Bong Quinto

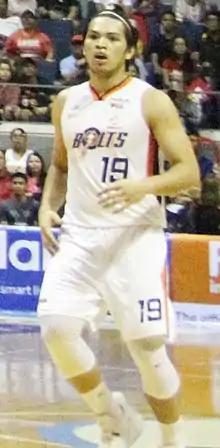
Quinto with the Meralco Bolts in 2020

Kier John "Bong" R. Quinto (born December 15, 1994) is a Filipino professional basketball player for the Meralco Bolts of the Philippine Basketball Association (PBA).